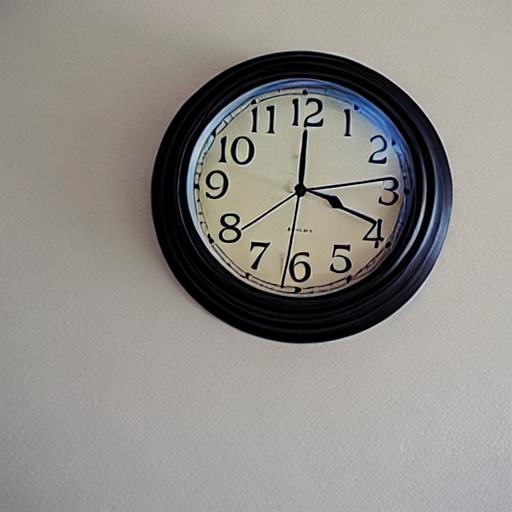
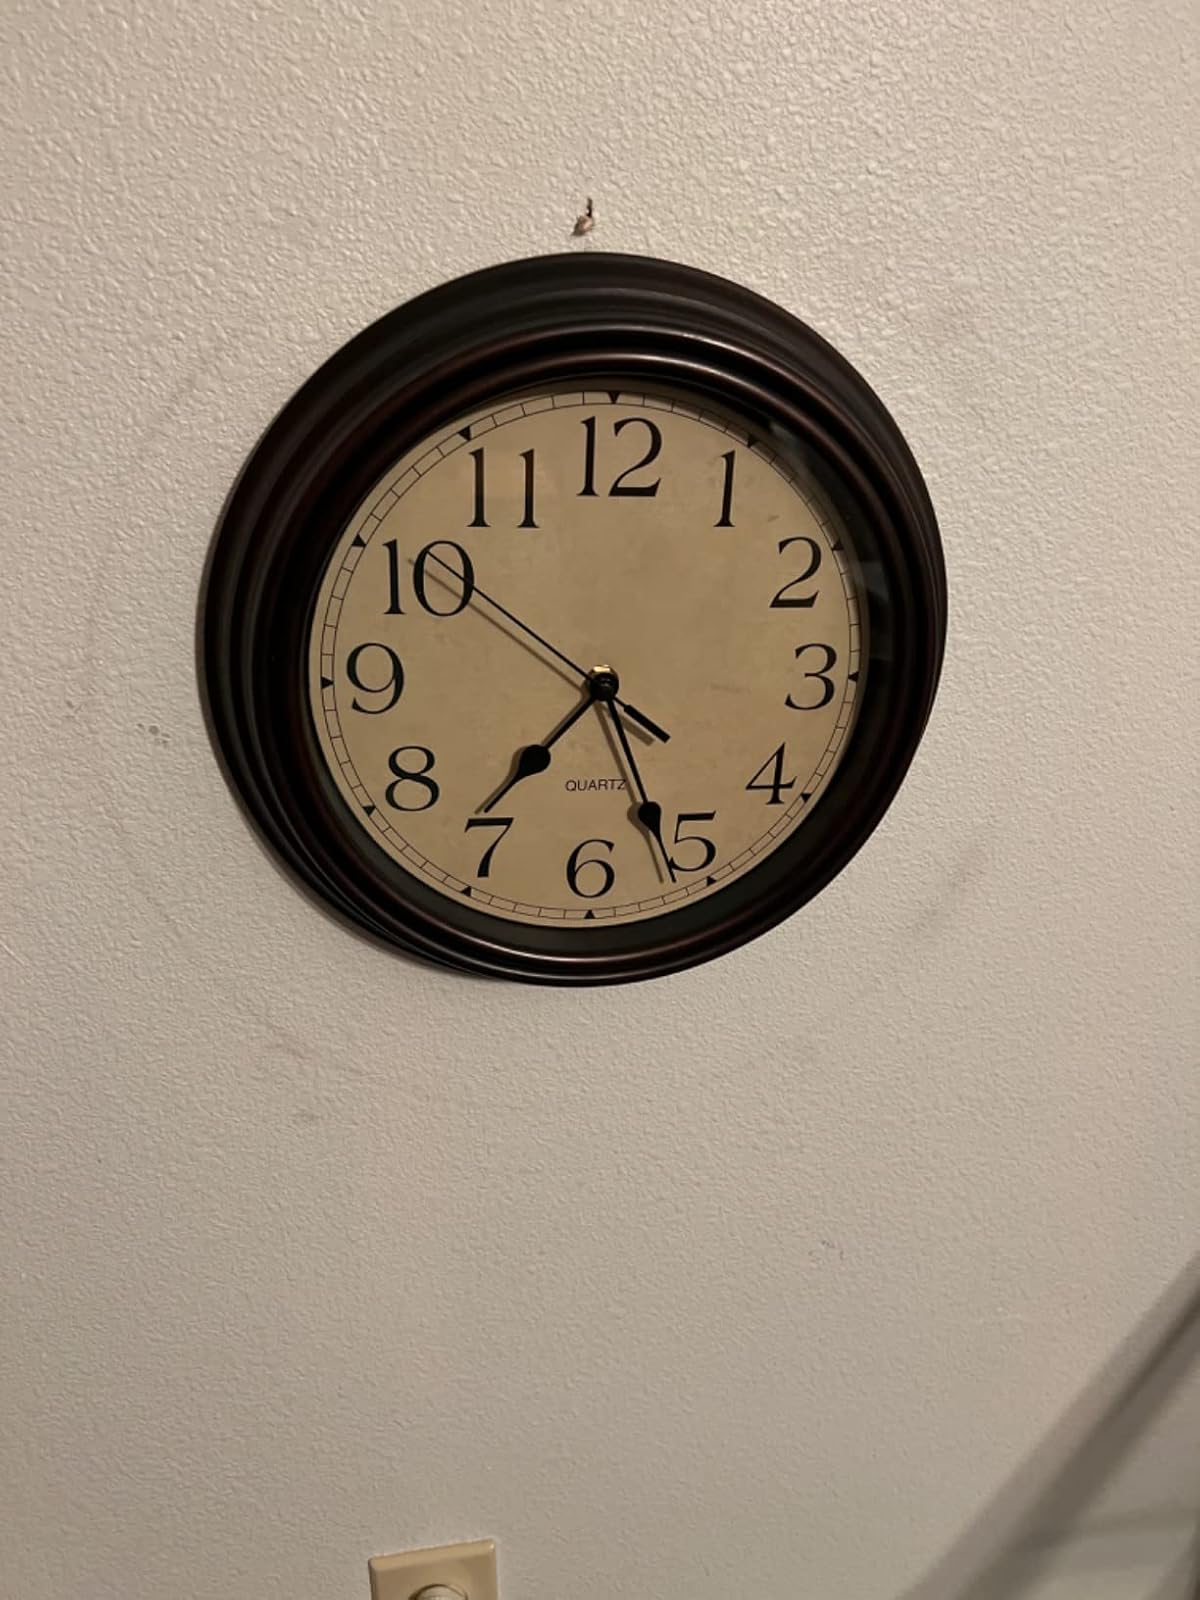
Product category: clock
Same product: no